Allestree

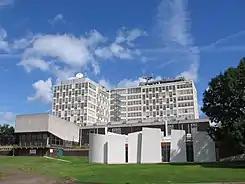
University of Derby, main campus (2007)

There are two primary schools in Allestree: Portway Junior School on Robincroft Road, and Lawn Primary School on Norbury Close behind Park Farm. At the 2007 Ofsted inspection, Portway had 298 students from age 7–11. The report gave the school an overall score of Good, saying, however, that personal development and well-being were Outstanding.